Duke City Gladiators

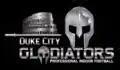
Original CIF Logo (2015-2019)

The team was formed in February 2015 by an ownership group called Duke City Sports Entertainment Group, Inc. a New Mexico corporation consisting of several investors, which also included Gladiators founder and general manager Matt Caward, along with co-founder and head coach Dominic Bramante, and director of media relations Andres Trujillo. The Gladiators joined Champions Indoor Football (CIF) in the league's inaugural season after the Rio Rancho-based New Mexico Stars cancelled their entry into the league shortly before the season began. (In April 2015, the Stars announced that they would instead join the North American Indoor Football for 2016.) The Gladiators had originally looked to join the X-League Indoor Football but geographical and financial considerations as well as the sudden availability of the CIF franchise slot led the team to change directions.